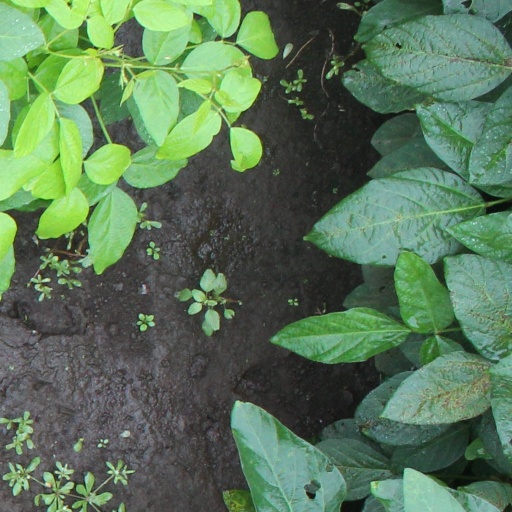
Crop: soybean